Purchase Line School District

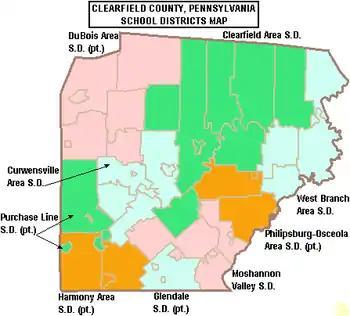
Purchase Line SD in Clearfield County

Purchase Line School District is a small, public school district located in central Pennsylvania which covers small areas in two counties. It serves a rural region, including the townships of Montgomery and Green, and the Borough of Glen Campbell in Indiana County. It also serves the Boroughs of New Washington, Burnside, Mahaffey, Newburg, and Bell Township in Clearfield County. Purchase Line School District encompasses approximately . According to 2000 federal census data, Purchase Line Area School District serves a resident population of 7,687. In 2009, the District residents’ per capita income was $12,174, while the median family income was $31,893. In the Commonwealth, the median family income was $49,501 and the United States median family income was $49,445, in 2010.